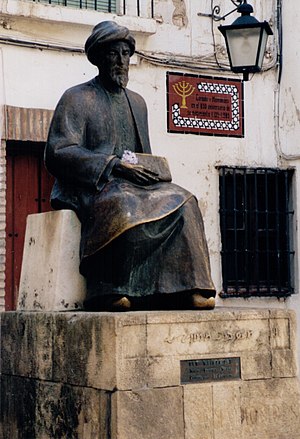
Maimonides / Liv og værker
Statue i Cordoba i Spanien
"Moshe ben Maimon, hebraisk: משֶׁה בֶּן מַיימוֹן Mōšè ben Maymōn, jødearabisk: מוסא אבן מימון Mūsa ibn Maymūn, græsk/latin Moses Maimonides, hebraisk akronym: רמב""ם, mest kendt som Maimonides, var en jødisk læge, rabbiner og filosof som er særlig kendt for det halakhiske værk Mishneh Torah samt bogen Dalālat al-ha’irīn — en bog som forsøger at harmonisere jødedommen med videnskab og aristotelisk filosofi.